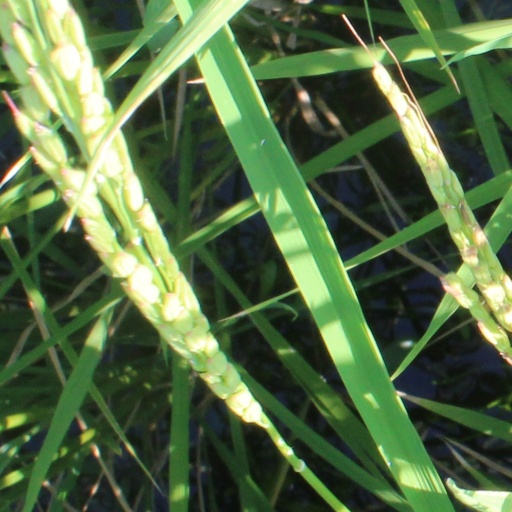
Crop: rice